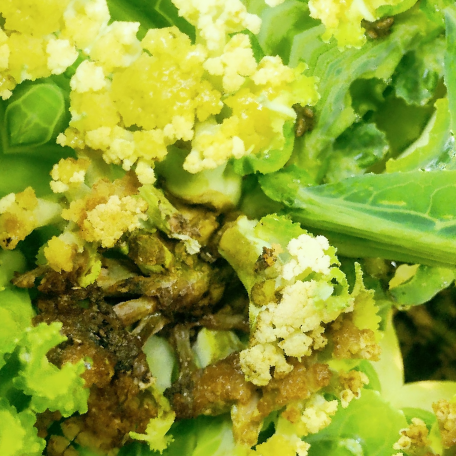
Label: Bacterial spot rot